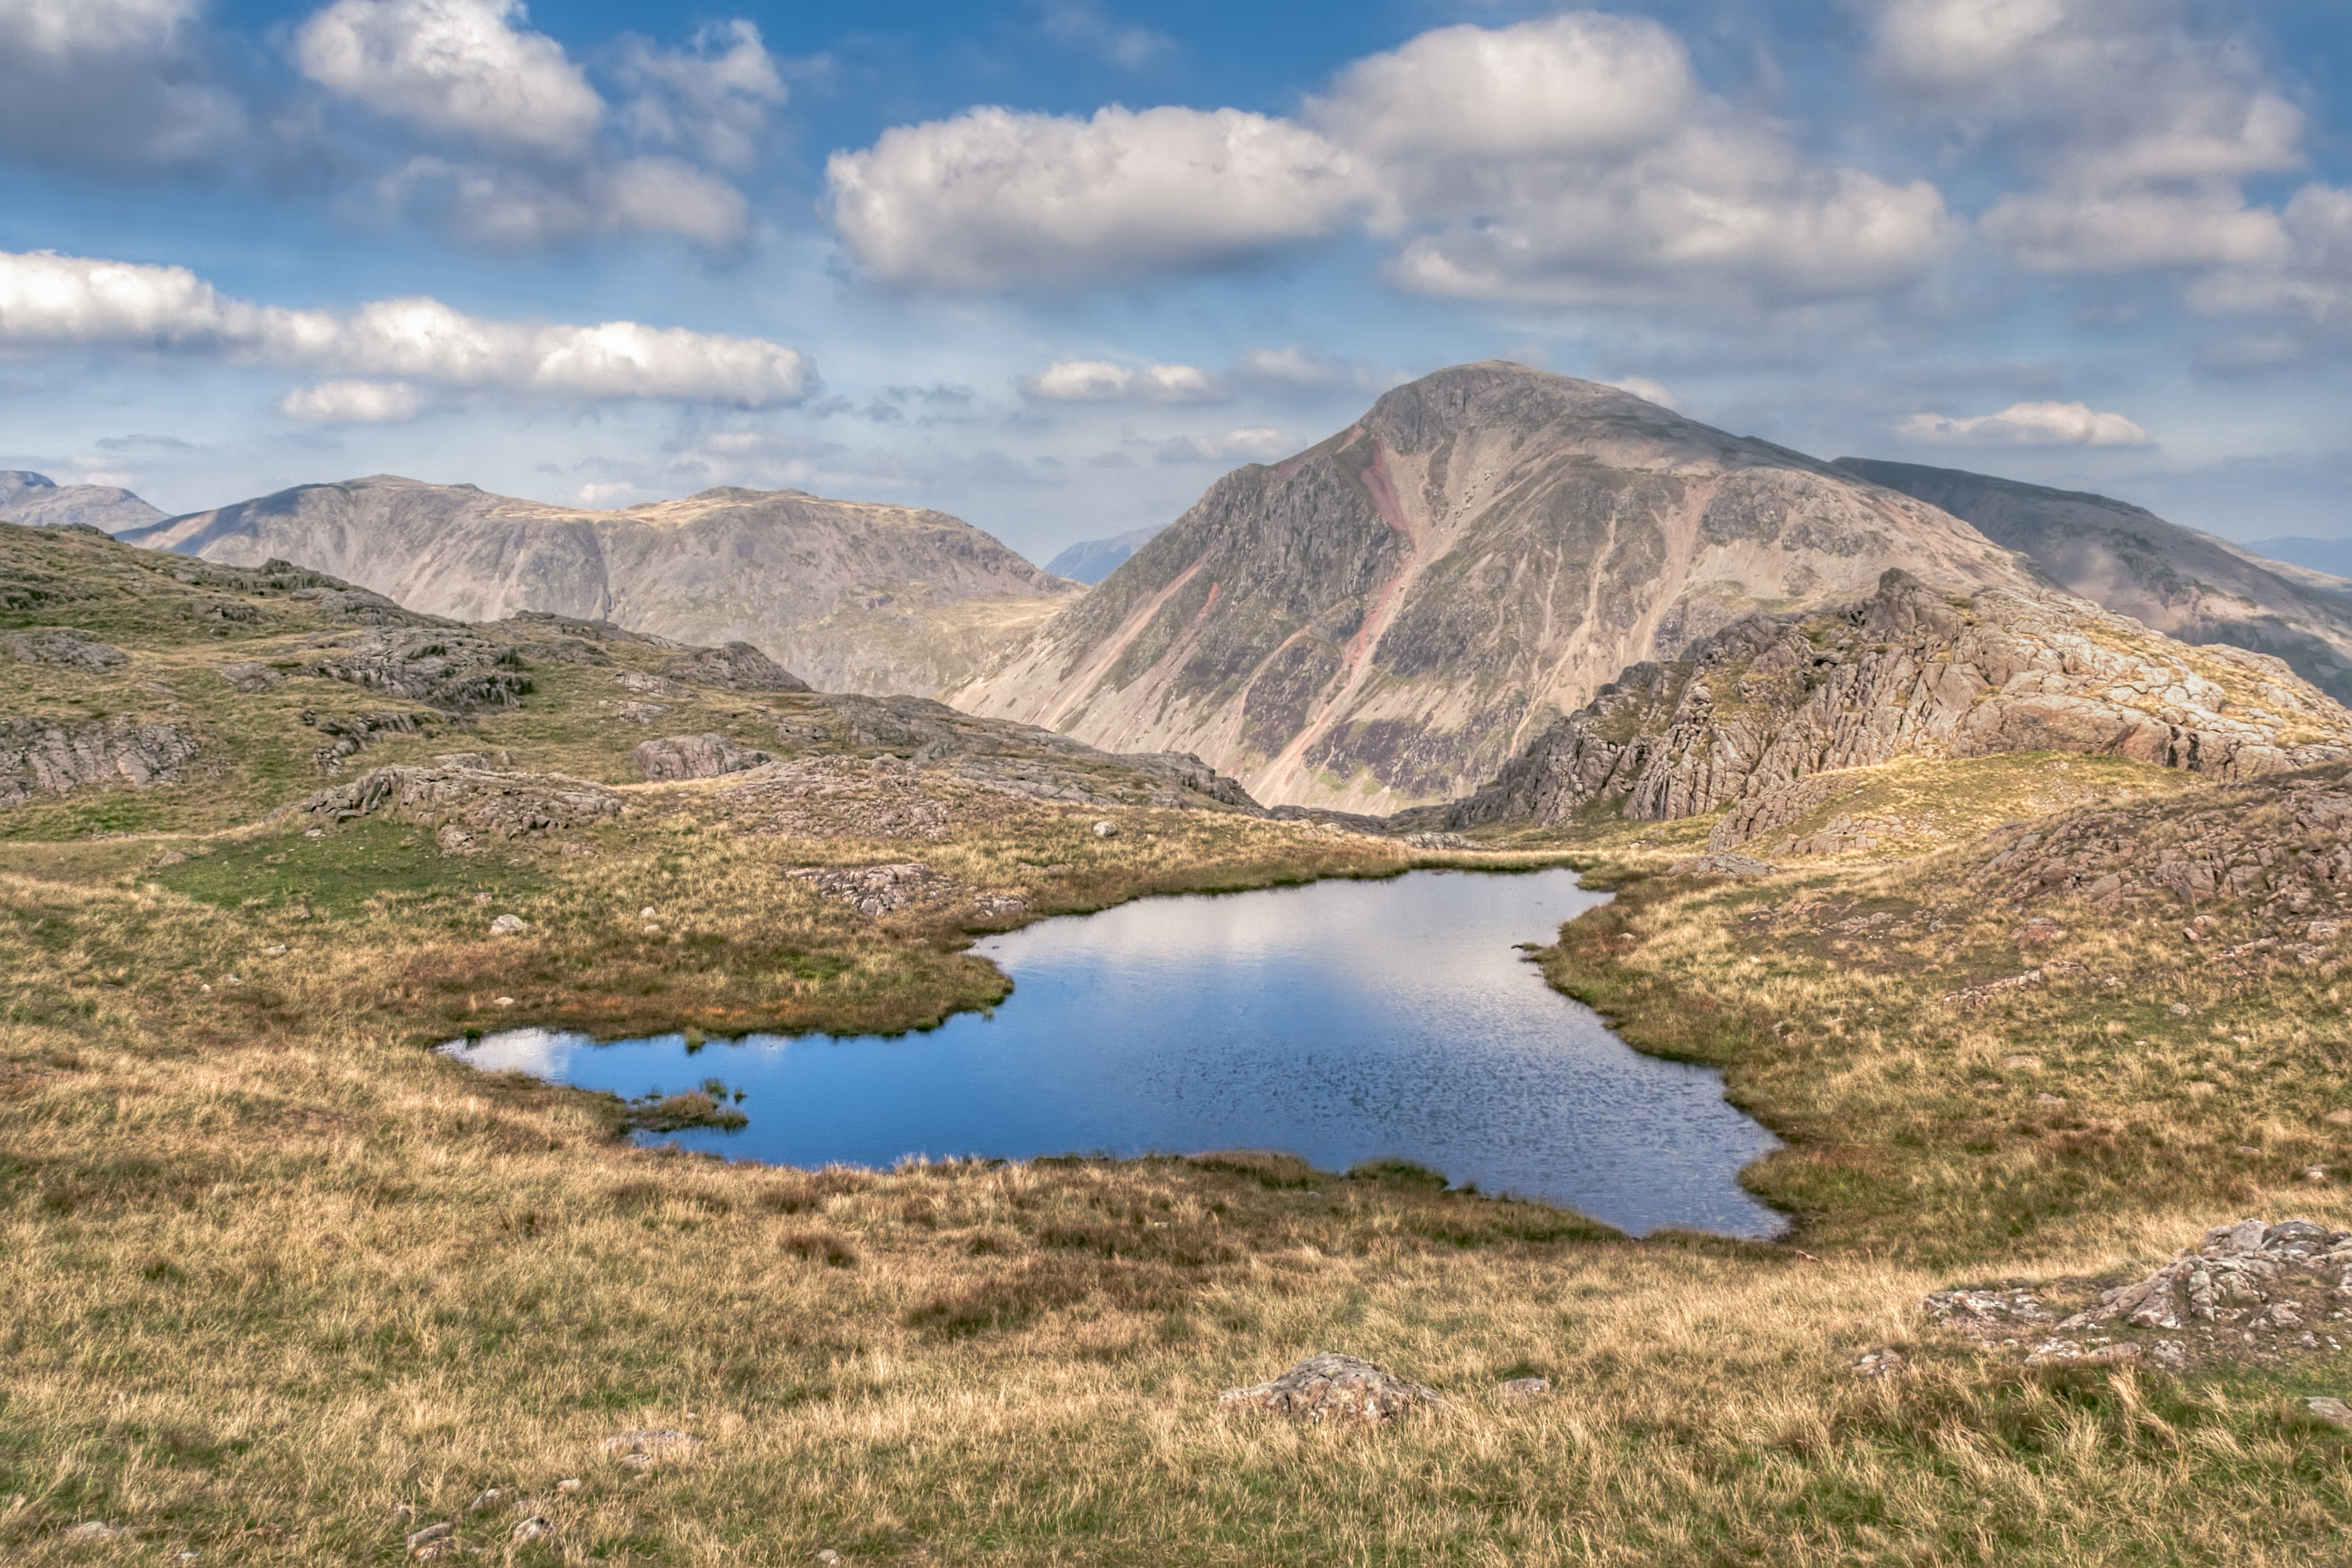
landscape, water, nature, grass, wilderness, mountain, cloud, sky, meadow, hill, lake, mountain range, pond, blue, reservoir, altitude, highland, ridge, cumbria, england, hdr, clouds, grassland, bright, plateau, day, fell, loch, lakedistrict, tundra, landform, tarn, geographical feature, mountainous landforms